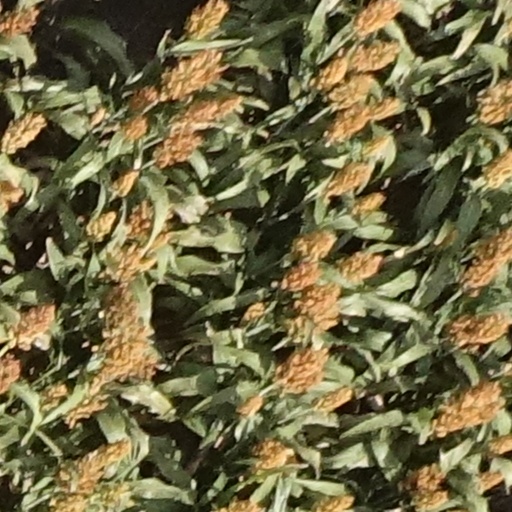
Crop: sorghum